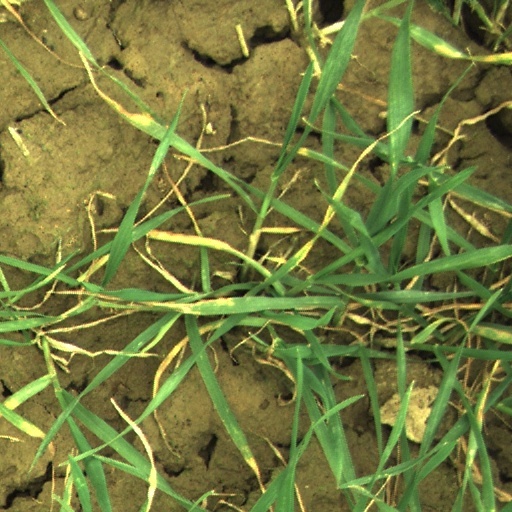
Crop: wheat